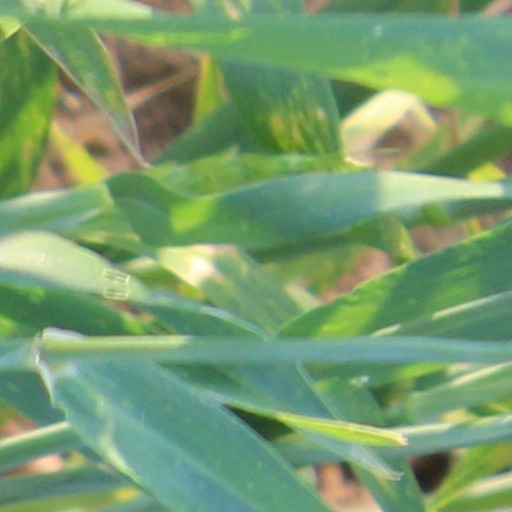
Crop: wheat